Question: What color is the pole?
Tambaya: Menene launin ƙarfen?
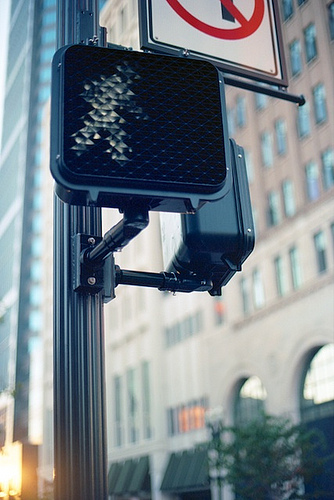
Answer: Black.
Amsa: Baƙi.